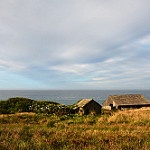
Label: sea